Piano Concerto No. 3 (Saint-Saëns)

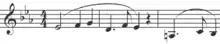
The main melody of Saint-Saëns's piano concerto 3.

The Piano Concerto No. 3 in E-flat major, Op. 29 by Camille Saint-Saëns, was composed in 1869. The concerto is written in 3 movements. When the concerto was first performed by Saint-Saëns himself at the Leipzig Gewandhaus on 27 November 1869 it was not well received, possibly because of its harmonic experimentation. It is not as often performed as his famous second concerto or the fourth or fifth concertos, but it is still an important addition to the piano concerto repertoire. It was dedicated to Élie-Miriam Delaborde, a pianist who is believed to have been the natural son of Charles-Valentin Alkan.